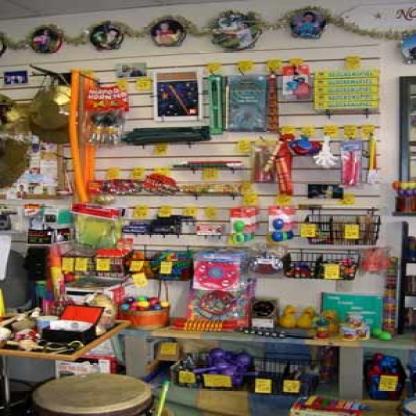
Scene: Indoor